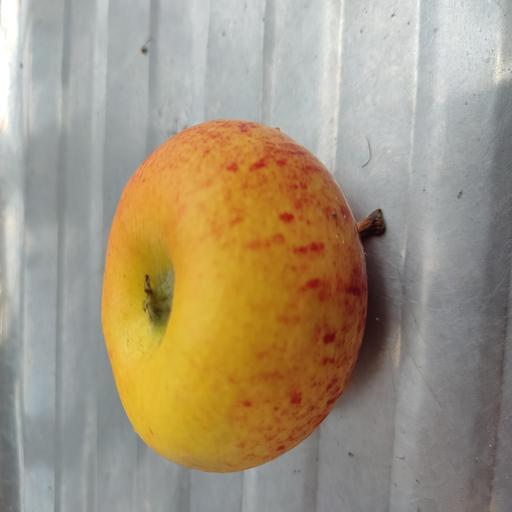
Crop type: Apple_Gala